2013 NFL season

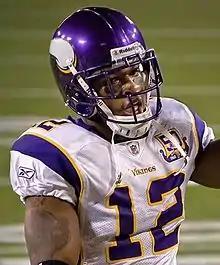
Percy Harvin was traded by the Vikings to the Seahawks

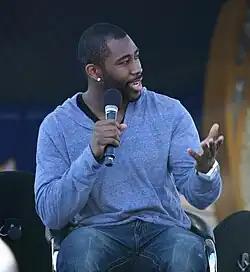
The Jets traded Darrelle Revis to the Buccaneers

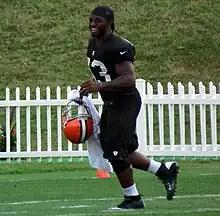
Trent Richardson was acquired by the Colts

The 2013 NFL draft was held April 25–27, 2013, in New York City. Prior to the draft the NFL Scouting Combine, where draft-eligible players were evaluated by team personnel, was held in Indianapolis on February 20–26. In the draft, the Kansas City Chiefs made Central Michigan University offensive tackle Eric Fisher the first overall selection.